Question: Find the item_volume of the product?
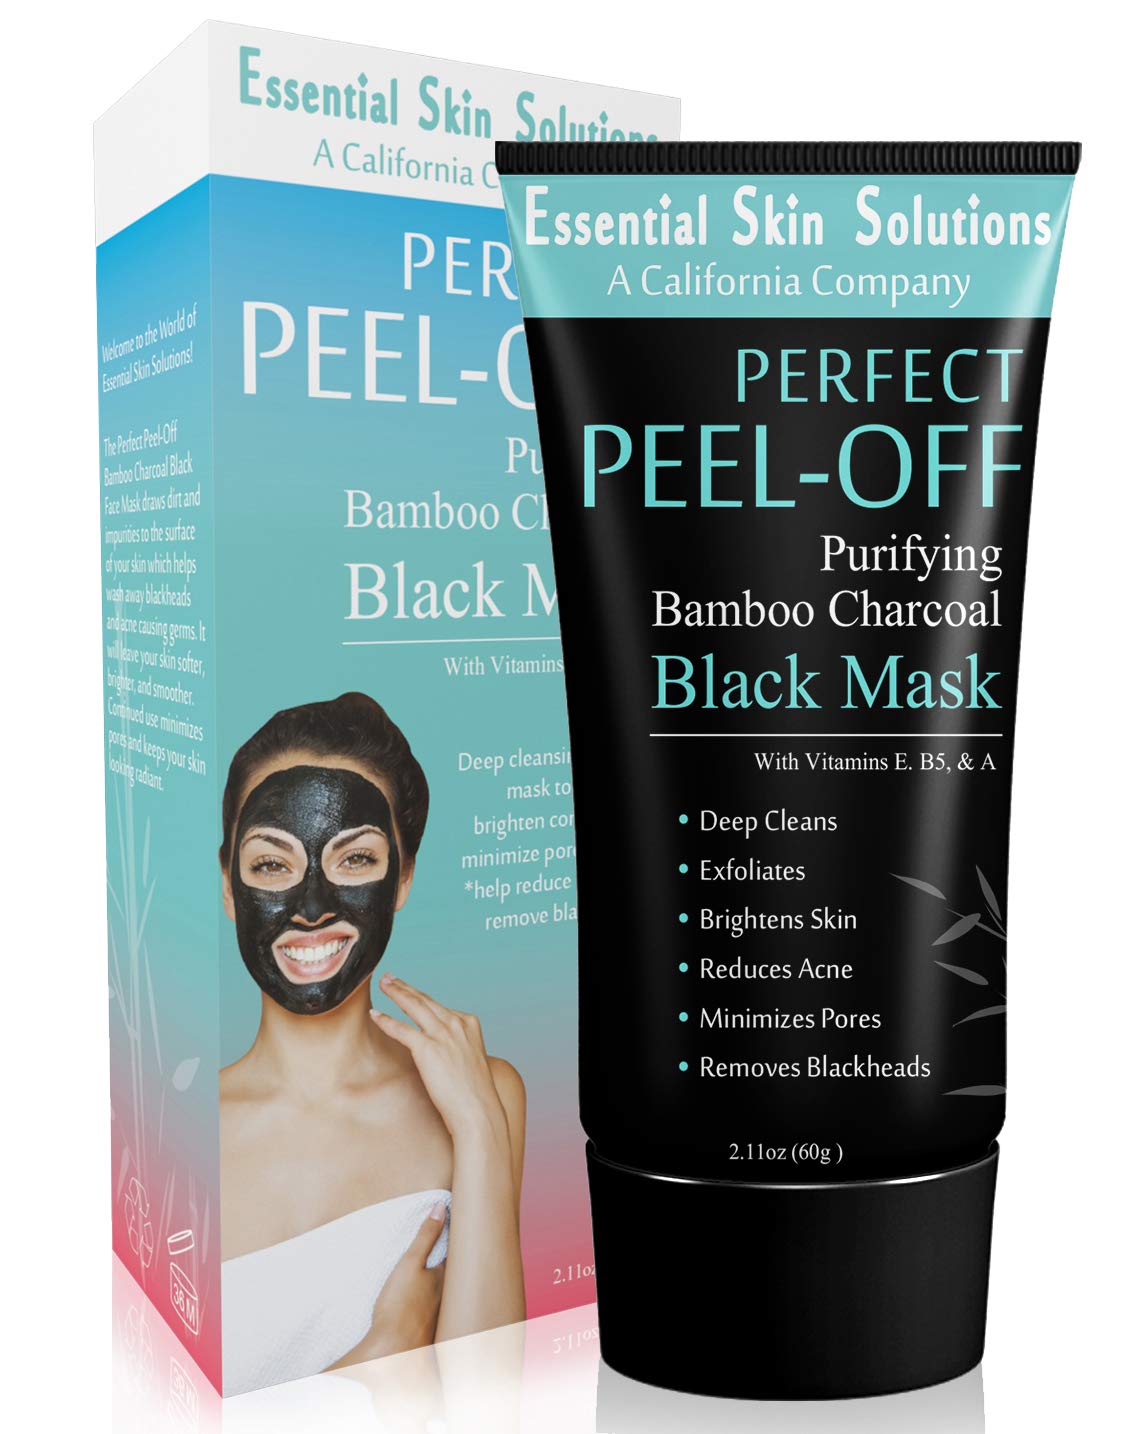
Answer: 2.11 ounce